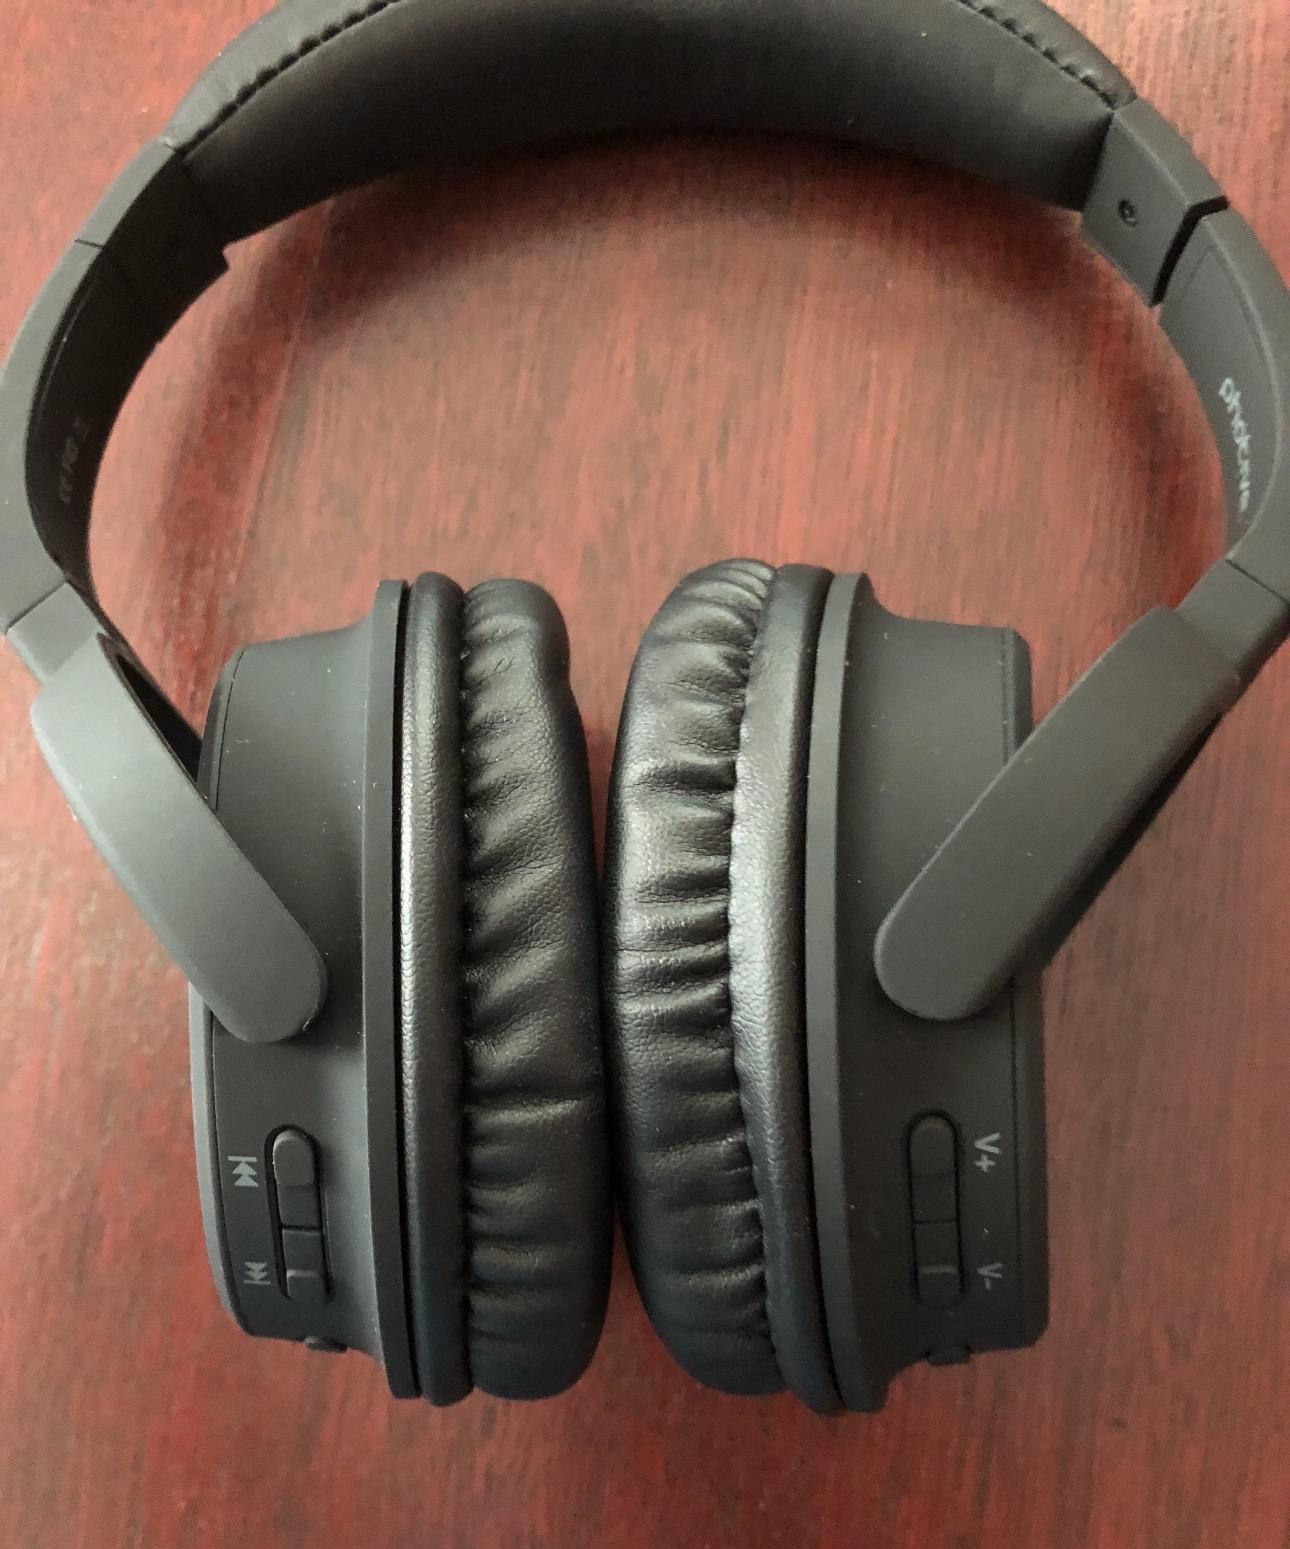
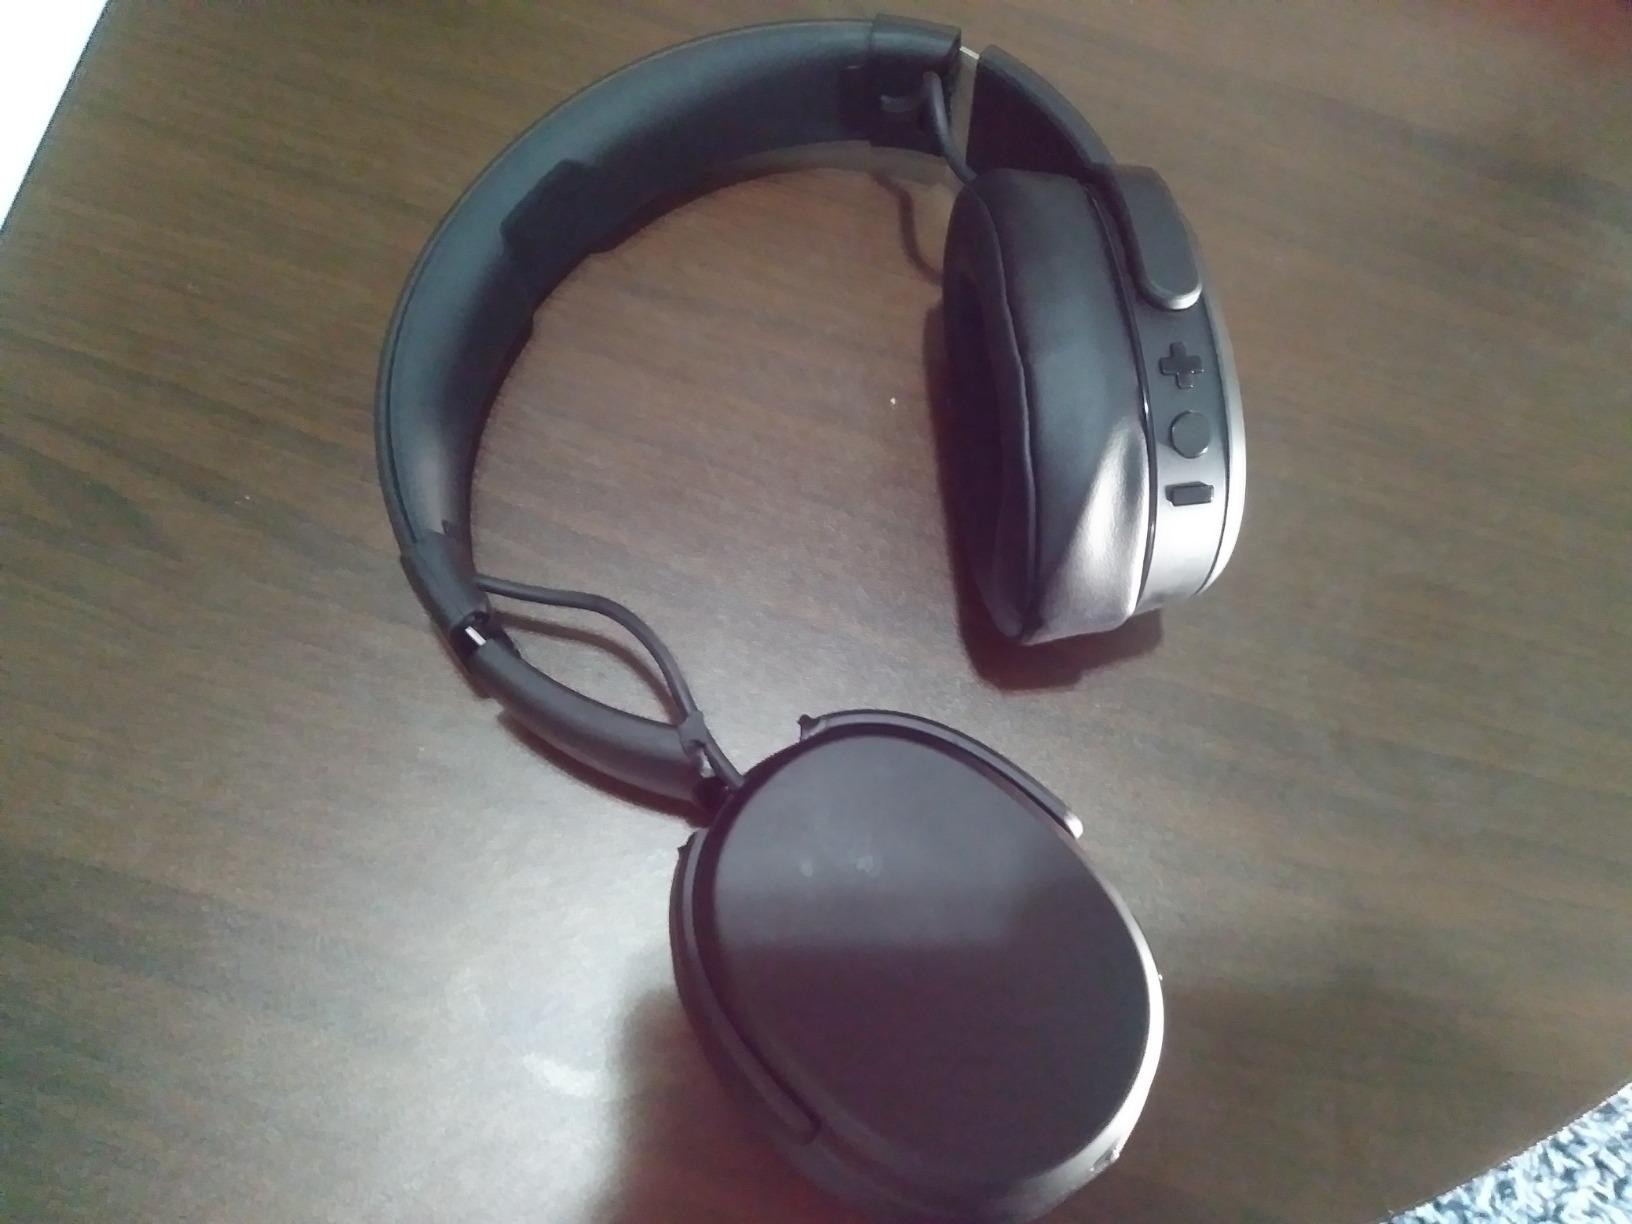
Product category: headphones
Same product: no